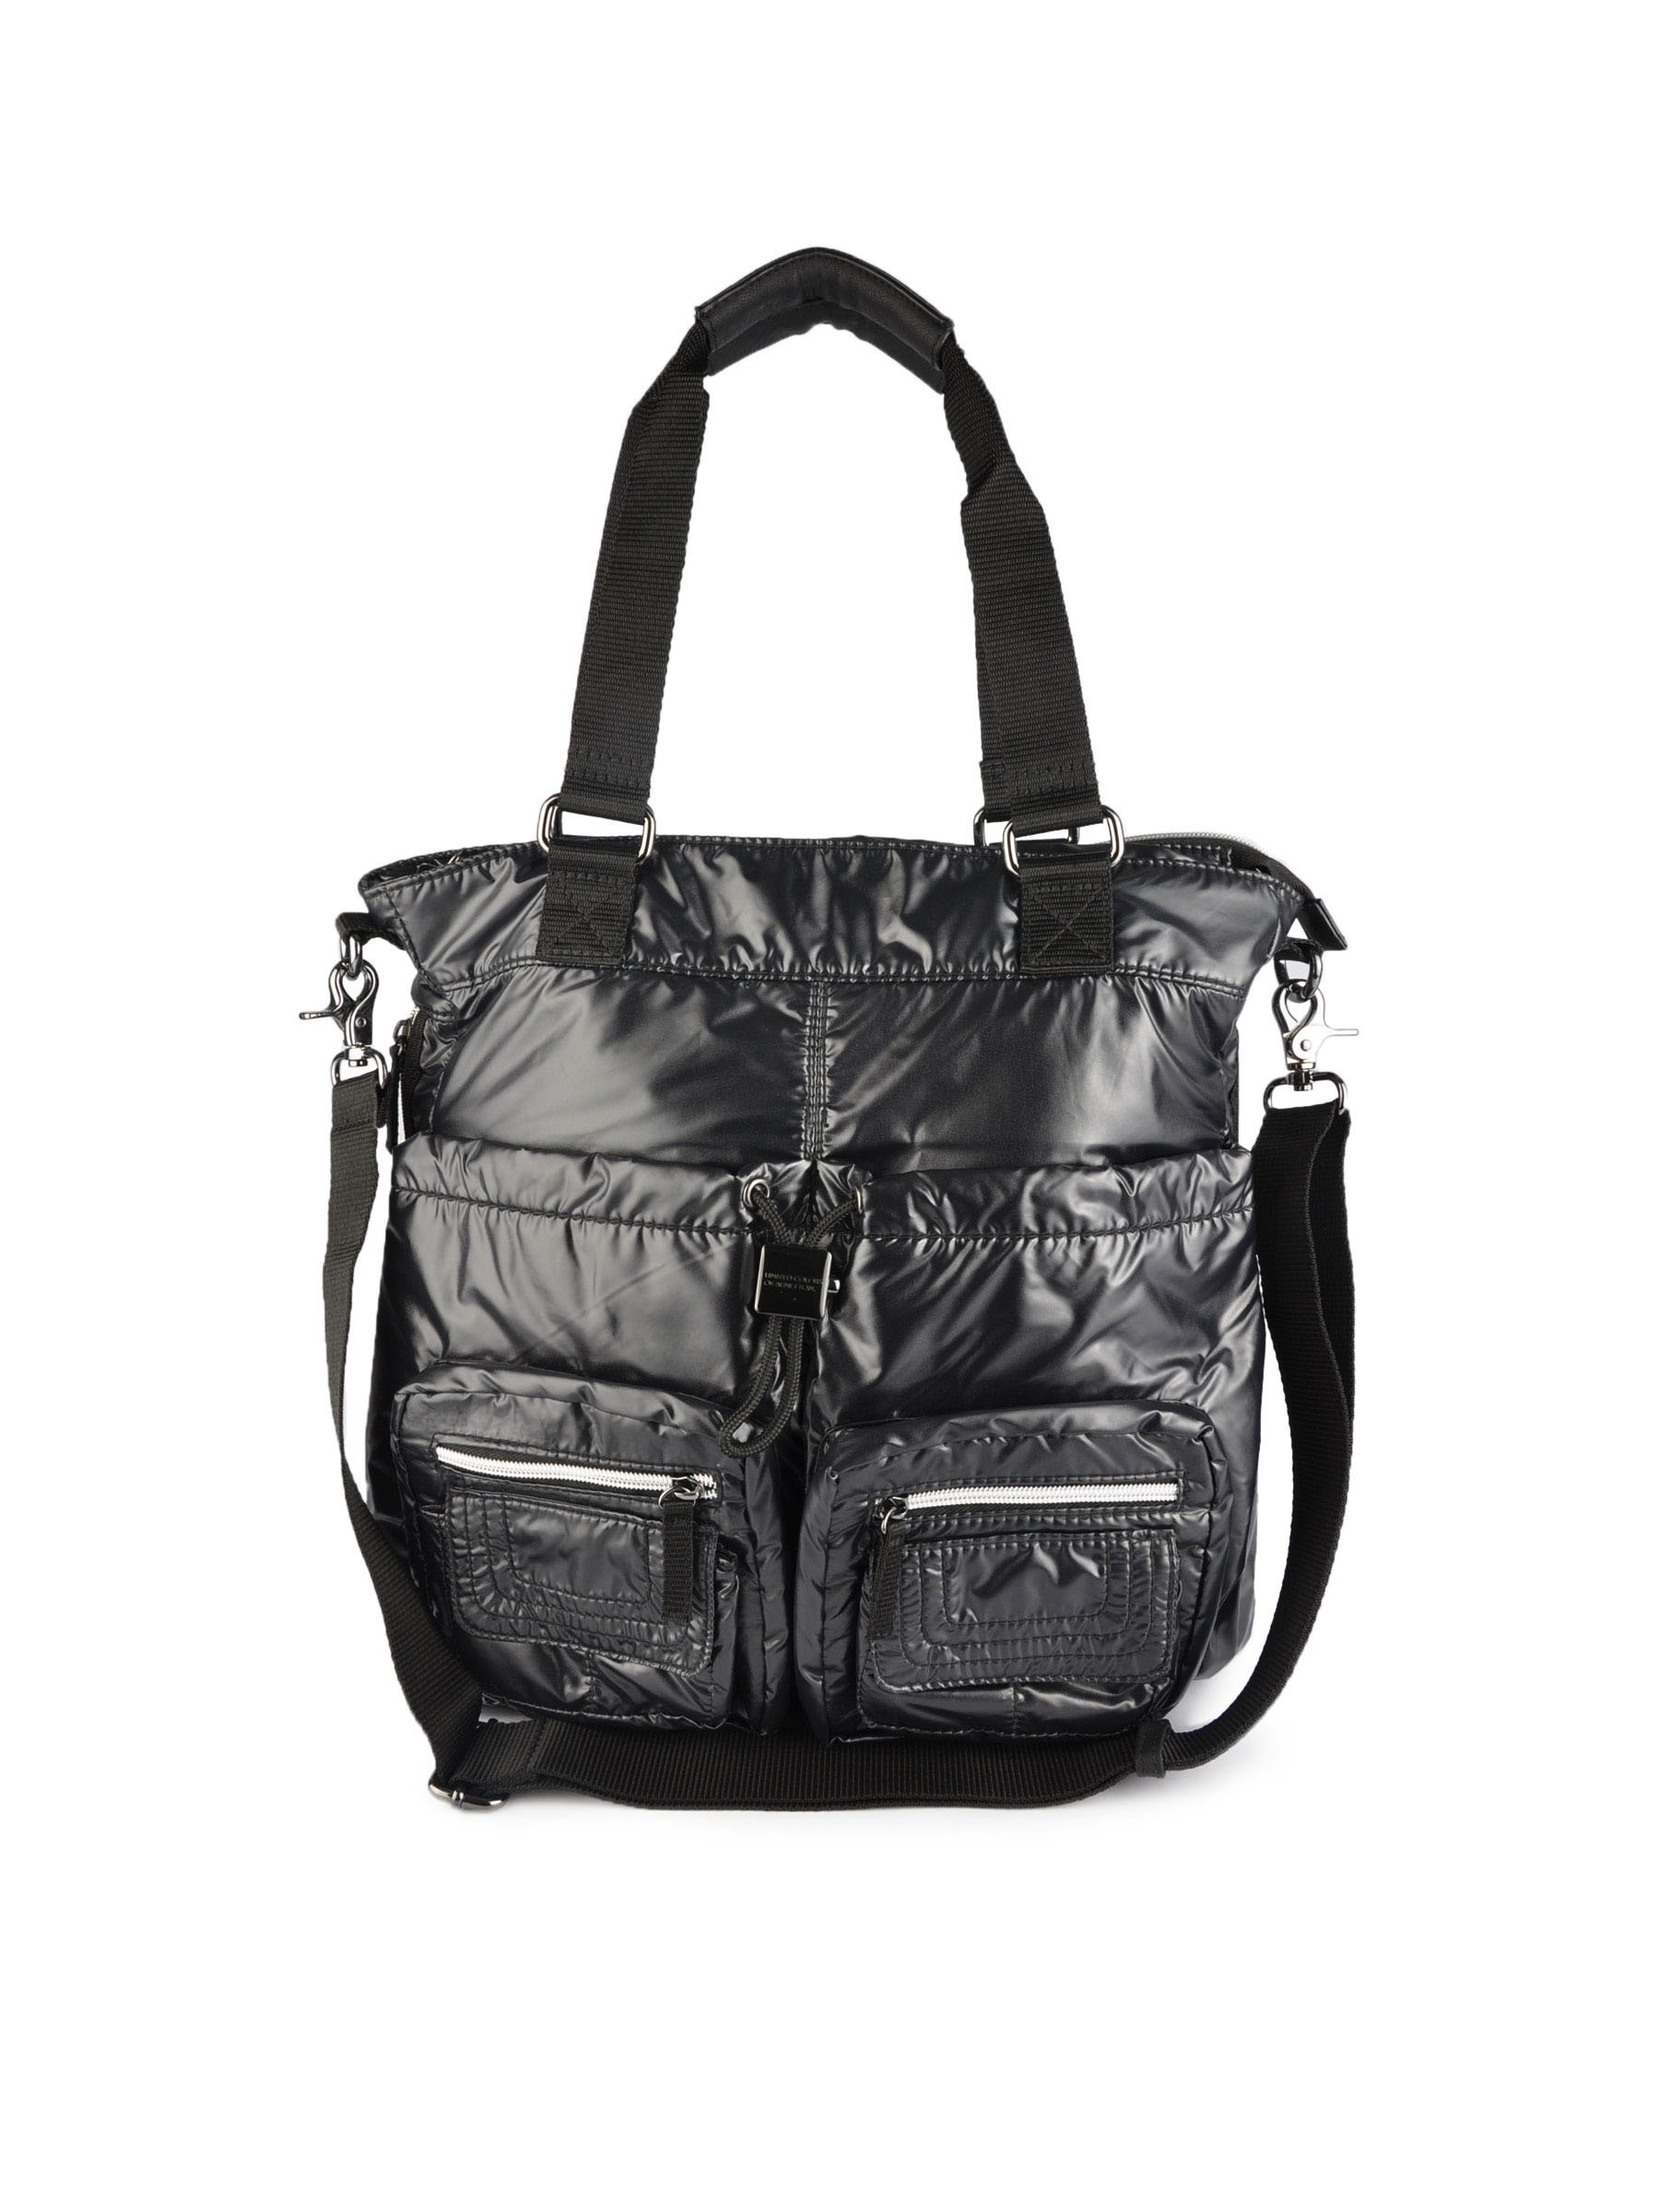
United Colors of Benetton Women Solid Black Handbags
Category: Accessories / Bags / Handbags
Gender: Women
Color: Black
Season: Summer 2011
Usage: Casual